Barnaby Jones

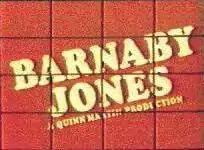

Barnaby Jones is an American detective television series starring Buddy Ebsen as a formerly retired investigator and Lee Meriwether as his widowed daughter-in-law. They run a private detective firm in Los Angeles, California. The show was originally introduced as a midseason replacement on the CBS network and ran from 1973 to 1980. Halfway through the series' run, Mark Shera was added to the cast as a much younger cousin of Ebsen's character, who eventually joined the firm.